Winter Passing

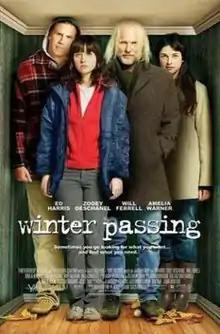
Promotional movie poster

Winter Passing is a 2005 American comedy-drama film directed by playwright Adam Rapp and starring Ed Harris, Zooey Deschanel, Will Ferrell, Amelia Warner, Amy Madigan, and Dallas Roberts. Rapp's directorial debut, the film premiered at the 2005 Toronto International Film Festival to mixed reviews and received a limited theatrical release in February 2006. The film was not released in the United Kingdom until 2013, when it was released under the new title "Happy Endings".